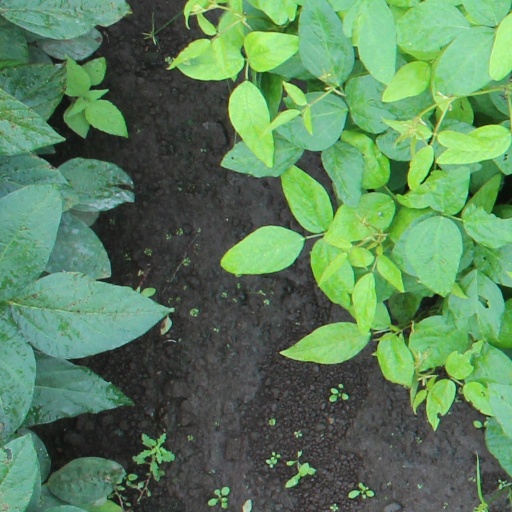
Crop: soybean